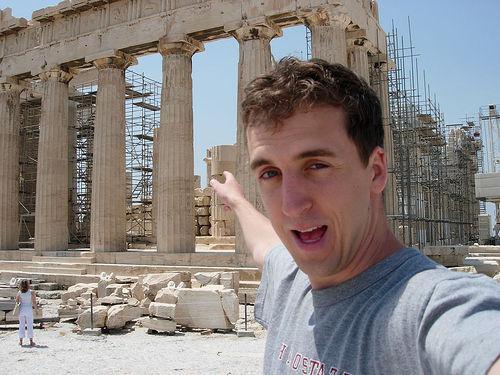
Weather: sun or clear